Islamic graffiti

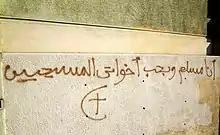
Mural in Cairo reads "I am Muslim and I love my Christian siblings."

Graffiti as a form of communication in Palestine began in 1987 during the first Intifada. This was a period in which there were no Palestinian TV or Radio stations in the Gaza Strip. Murals commemorated martyrs as well as called protestors to action. Israeli military would force Palestinians to wash off graffiti from their homes. The Dome of the Rock was common among murals in Palestine. In 2006, Hamas took over the graffiti scene. Hamas would encourage people to perform the first of the day's five prayers through street art. Currently, The West Bank wall is covered in graffiti. Numerous messages can be found including marriage proposals, notes to friends, and jokes. Also common are messages of peace. One reads: "Mirror, mirror on the wall. When will this senseless object fall?" "Trying to imagine a clear view between Palestine and Israel," is another. Messages such as these splatter across the wall, and some graffiti artists will paint your message for a fee.